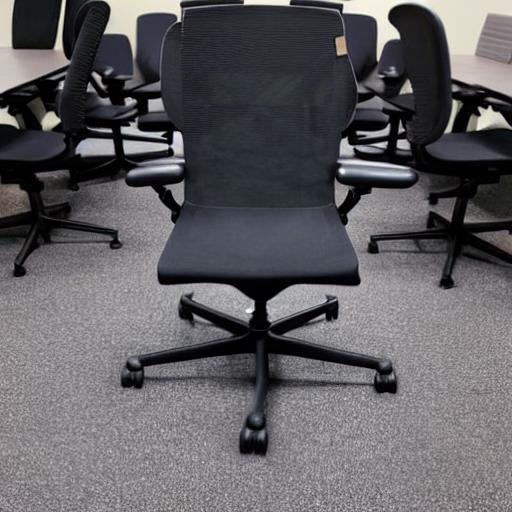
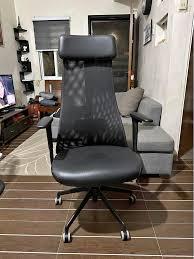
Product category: items_chair
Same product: no